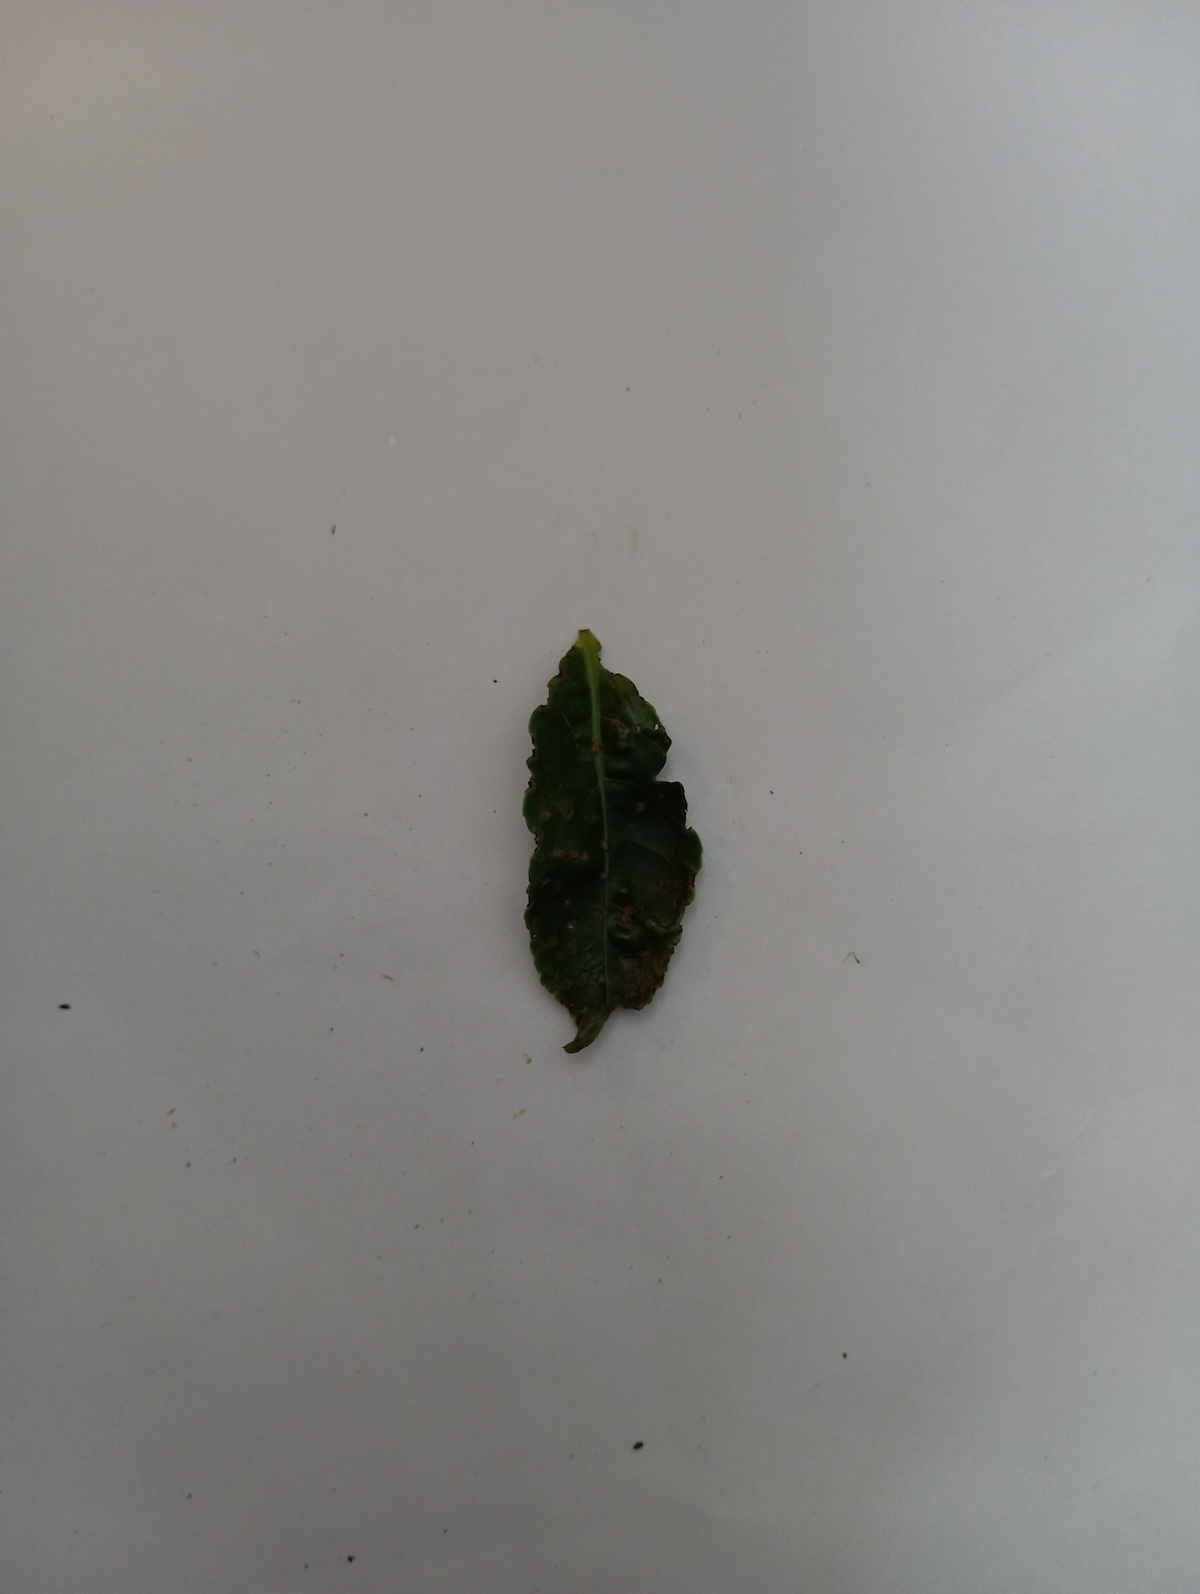
Label: Green mirid bug